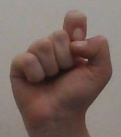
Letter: fa